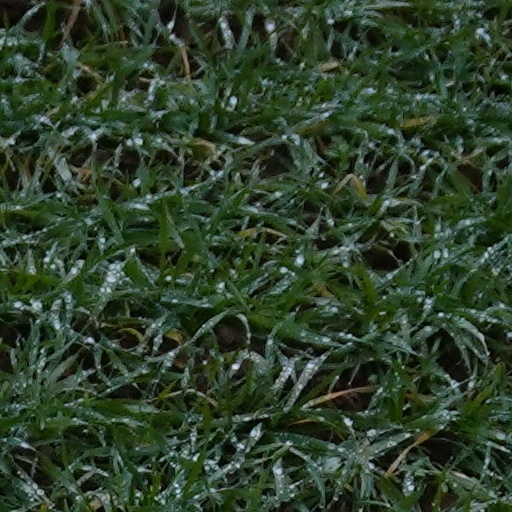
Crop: wheat